Duberria lutrix

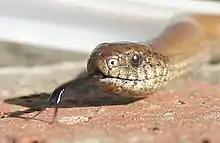
Detail of a slugeater head

As the name implies, the common slug eater is a specialised predator and feeds on snails and slugs, mostly finding its prey through chemoreception, using its tongue. It swallows its prey quickly before too much defensive mucus is produced, extracting snails from their shells through the shell opening, or by smashing the shell against a rock while grasping the soft body in its jaws.